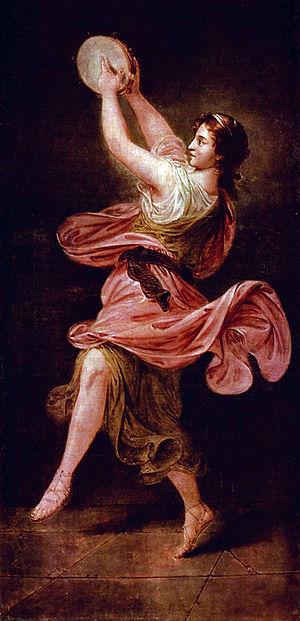
Lo guarracino est une chanson napolitaine populaire écrite sous la forme d'un virelangue de dix-neuf strophes et composée sur un rythme soutenu de tarentelle par des auteurs inconnus au XVIIIᵉ siècle. Elle raconte une histoire d'amours et de querelles entre poissons de la baie de Naples.